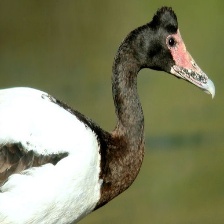
Species: MAGPIE GOOSE
Scientific name: ANSERANAS SEMIPALMATA
ImageNet parent category: goose